Operation Rolling Thunder

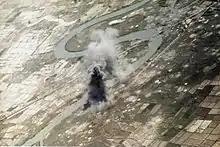
A U.S. Navy strike photograph from Carrier Air Wing 21 (CVW-21) showing burning supply barges in North Vietnam

On 9 August 1967 the Senate Armed Services Committee opened hearings on the bombing campaign. Complaints from the armed services had sparked the interest of some of the most vocal hawks on Capitol Hill. The military chiefs testified before the committee, complaining about the gradual nature of the air war and its civilian-imposed restrictions. It was obvious that McNamara, the only civilian subpoenaed and the last to testify before the committee, was to be the scapegoat. The Secretary of Defense marshaled his objections to an indiscriminate air war and rebutted the charges of the military chiefs. He admitted that there was "no basis to believe that any bombing campaign...would by itself force Ho Chi Minh's regime into submission, short, that is, of the virtual annihilation of North Vietnam and its people."